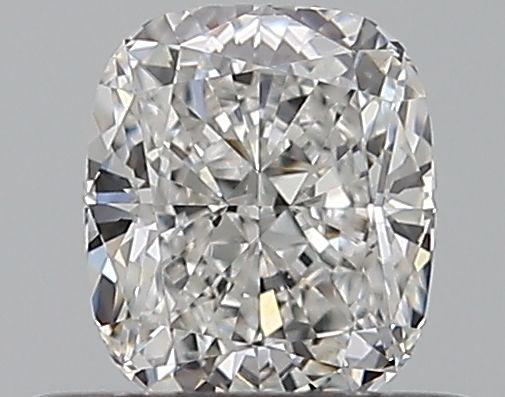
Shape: cushion
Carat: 0.5
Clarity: VVS2
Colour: F
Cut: EX
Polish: EX
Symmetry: VG
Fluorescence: N
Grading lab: GIA
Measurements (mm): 4.87 x 4.22 x 2.88